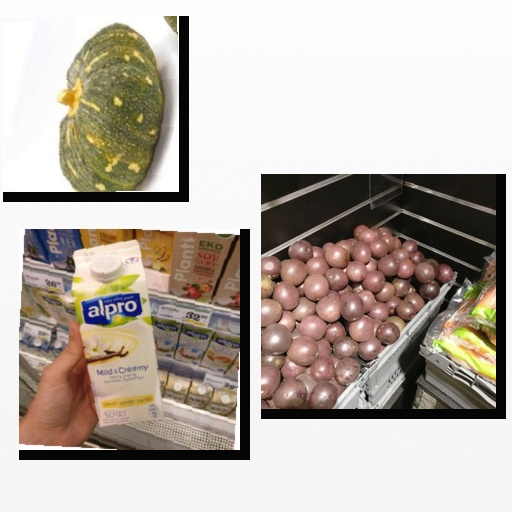
Food items: vanilla_soy_yogurt, pumpkin, passion_fruit